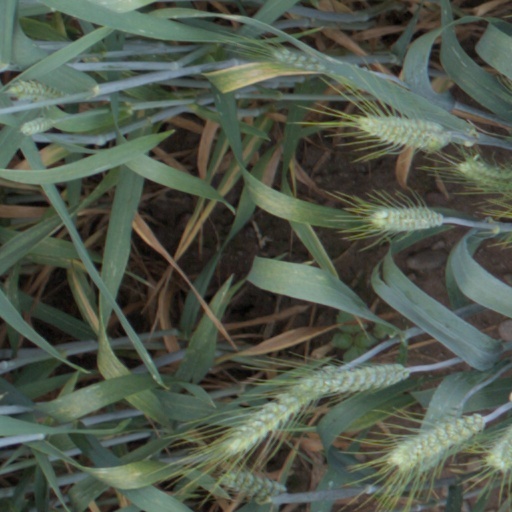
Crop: wheat